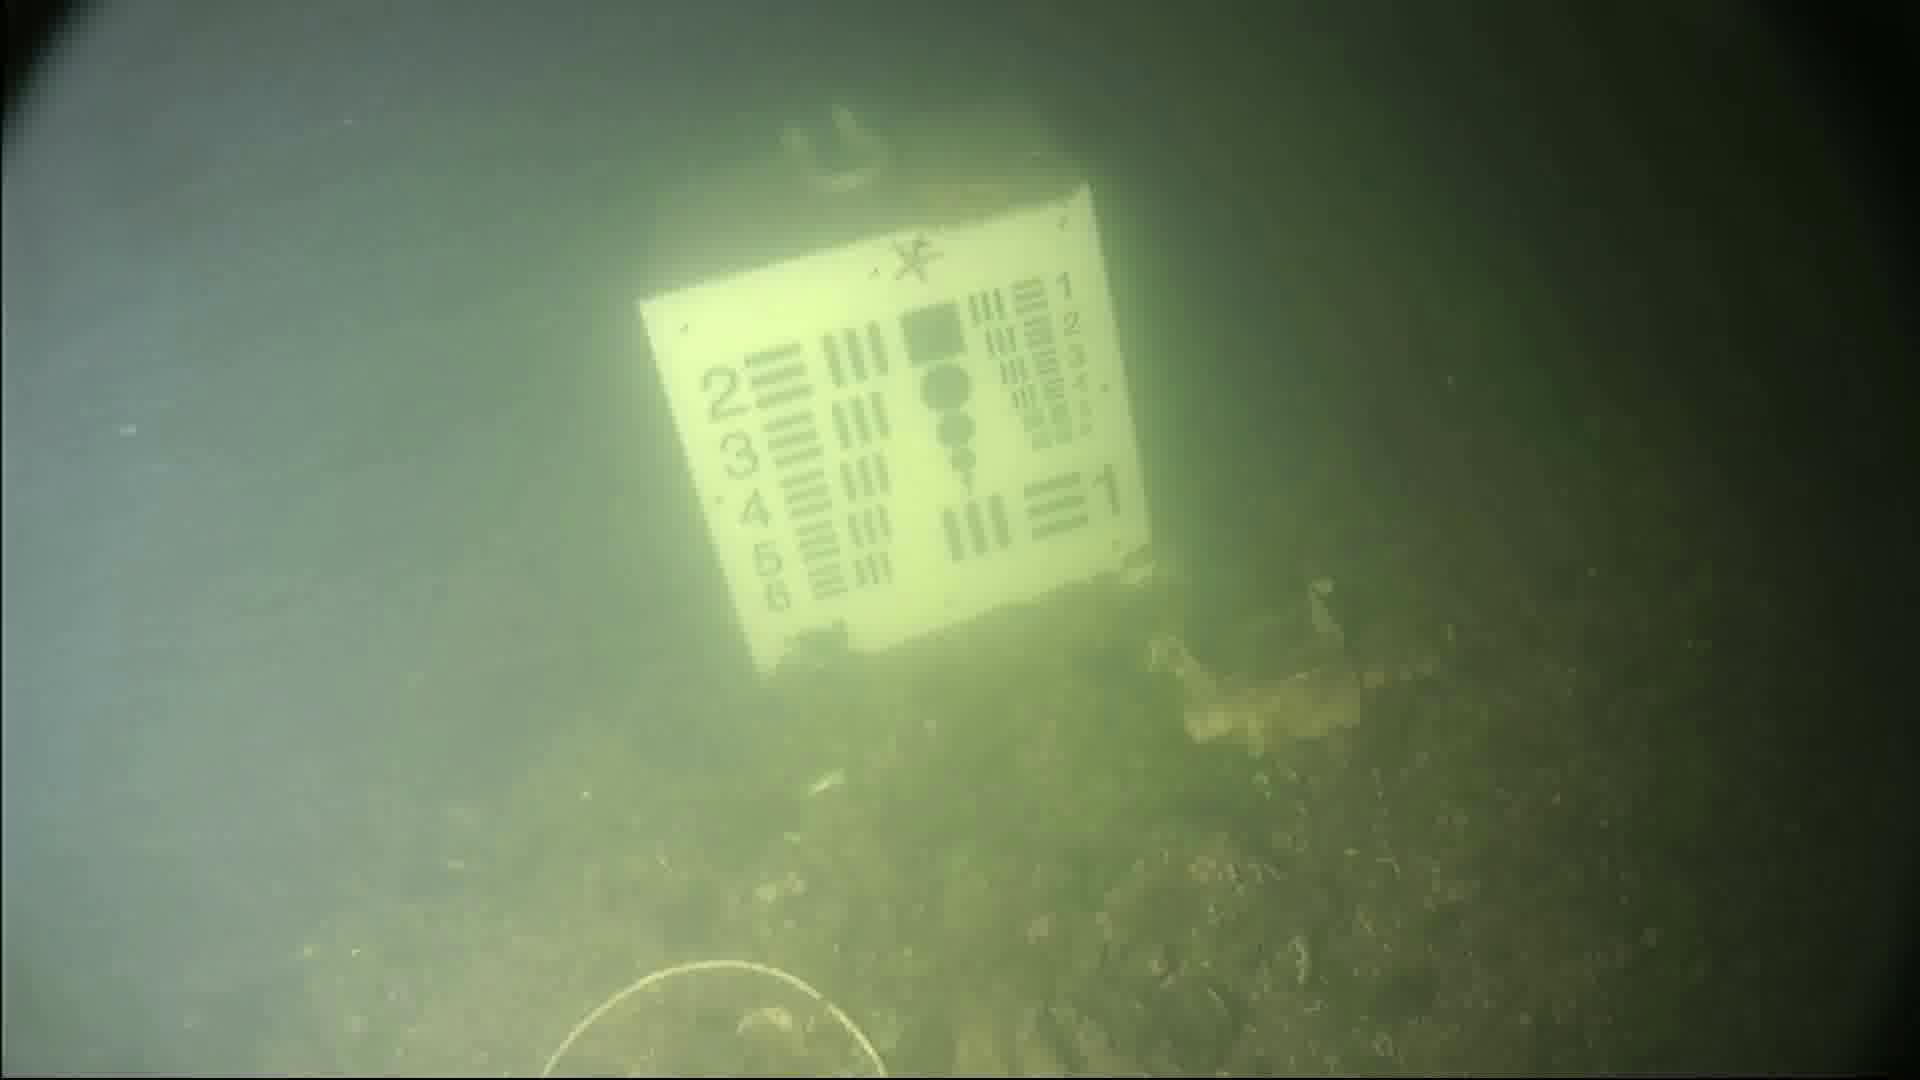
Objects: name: starfish
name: crab